List of UK Country Albums Chart number ones of 2021

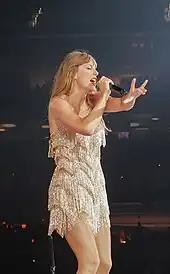
Taylor Swift spent a leading sixteen weeks at number one throughout 2021 with the re-recording of her 2008 album "Fearless".

These are the Official Charts Company's UK Country Albums Chart number ones of 2021. The chart week runs from Friday to Thursday with the chart-date given as the following Thursday. Chart positions are based the multi-metric consumption of country music in the United Kingdom, blending traditional album sales, track equivalent albums, and streaming equivalent albums. The chart contains 20 positions.